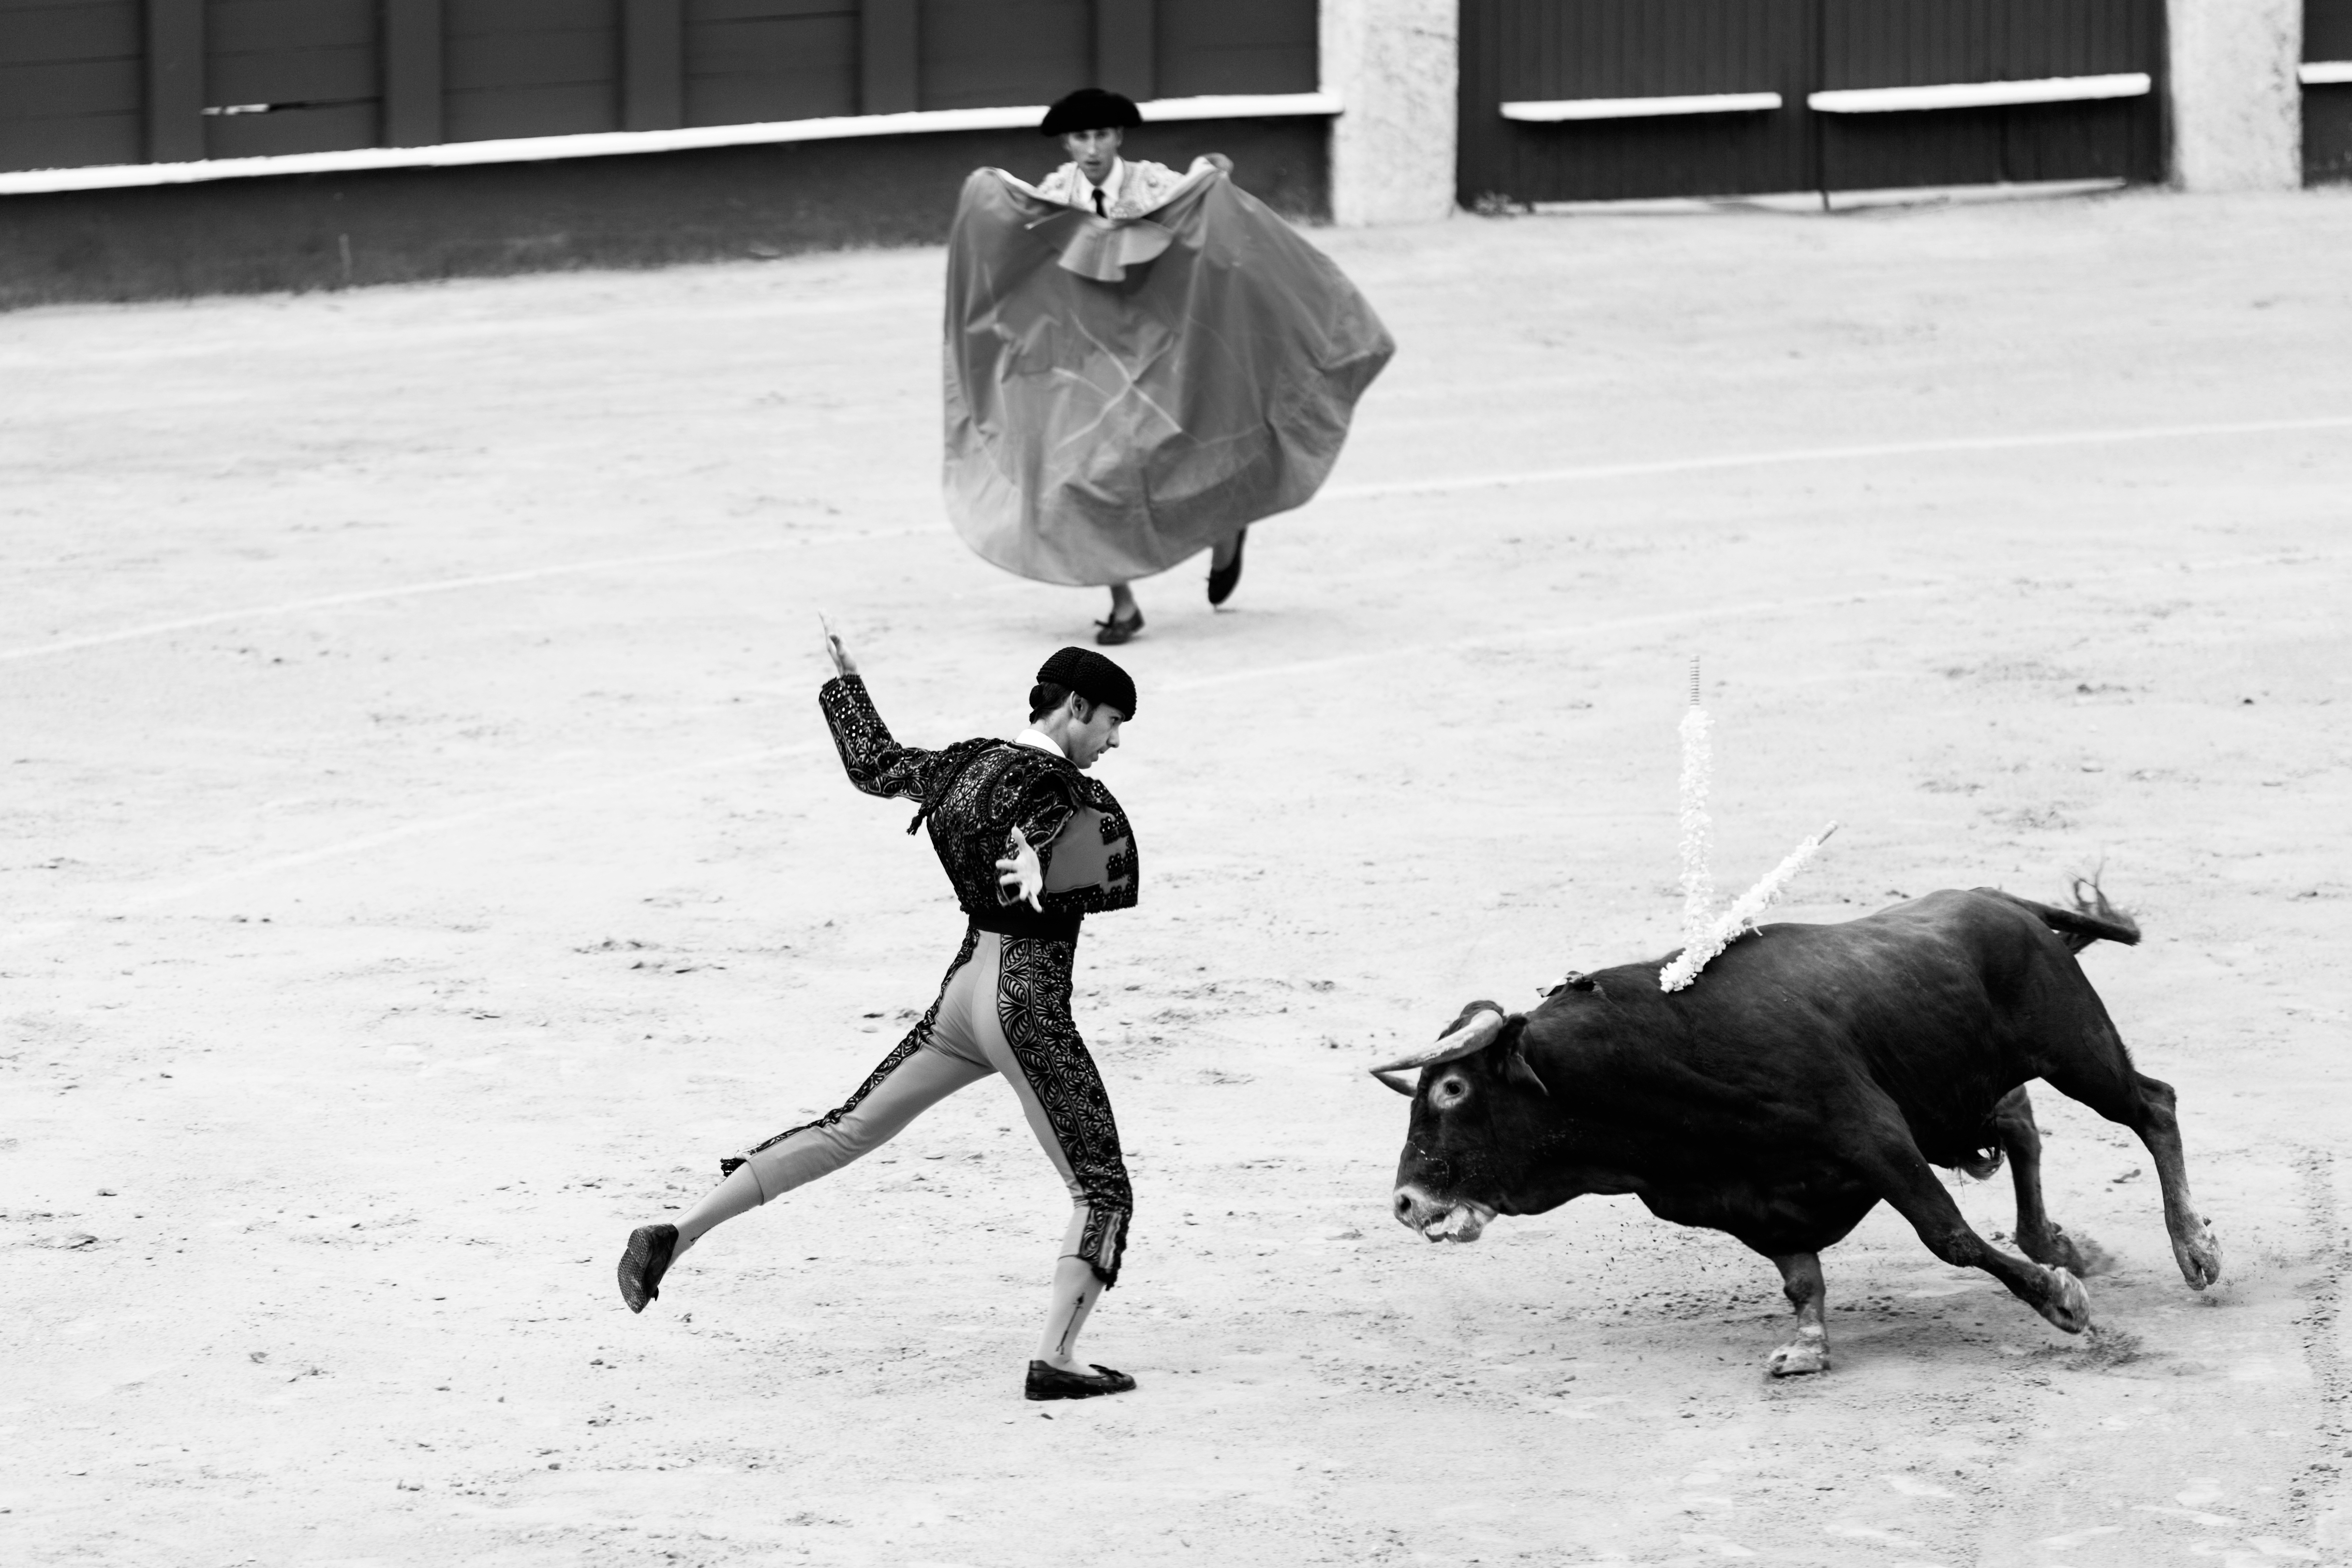
snow, black and white, black, monochrome, bull, sports, performance, tradition, bullfighting, matador, bull fighting, monochrome photography, cattle like mammal, animal sports, plaza de toro, catttle